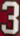
Number: 3